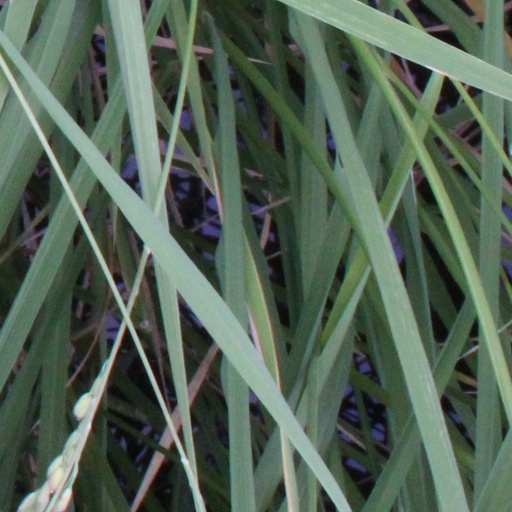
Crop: rice